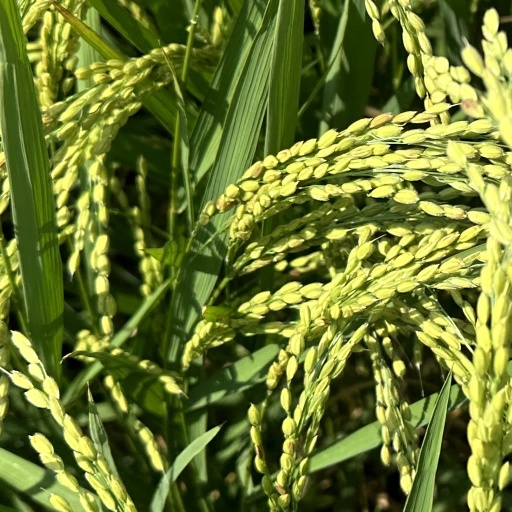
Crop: rice